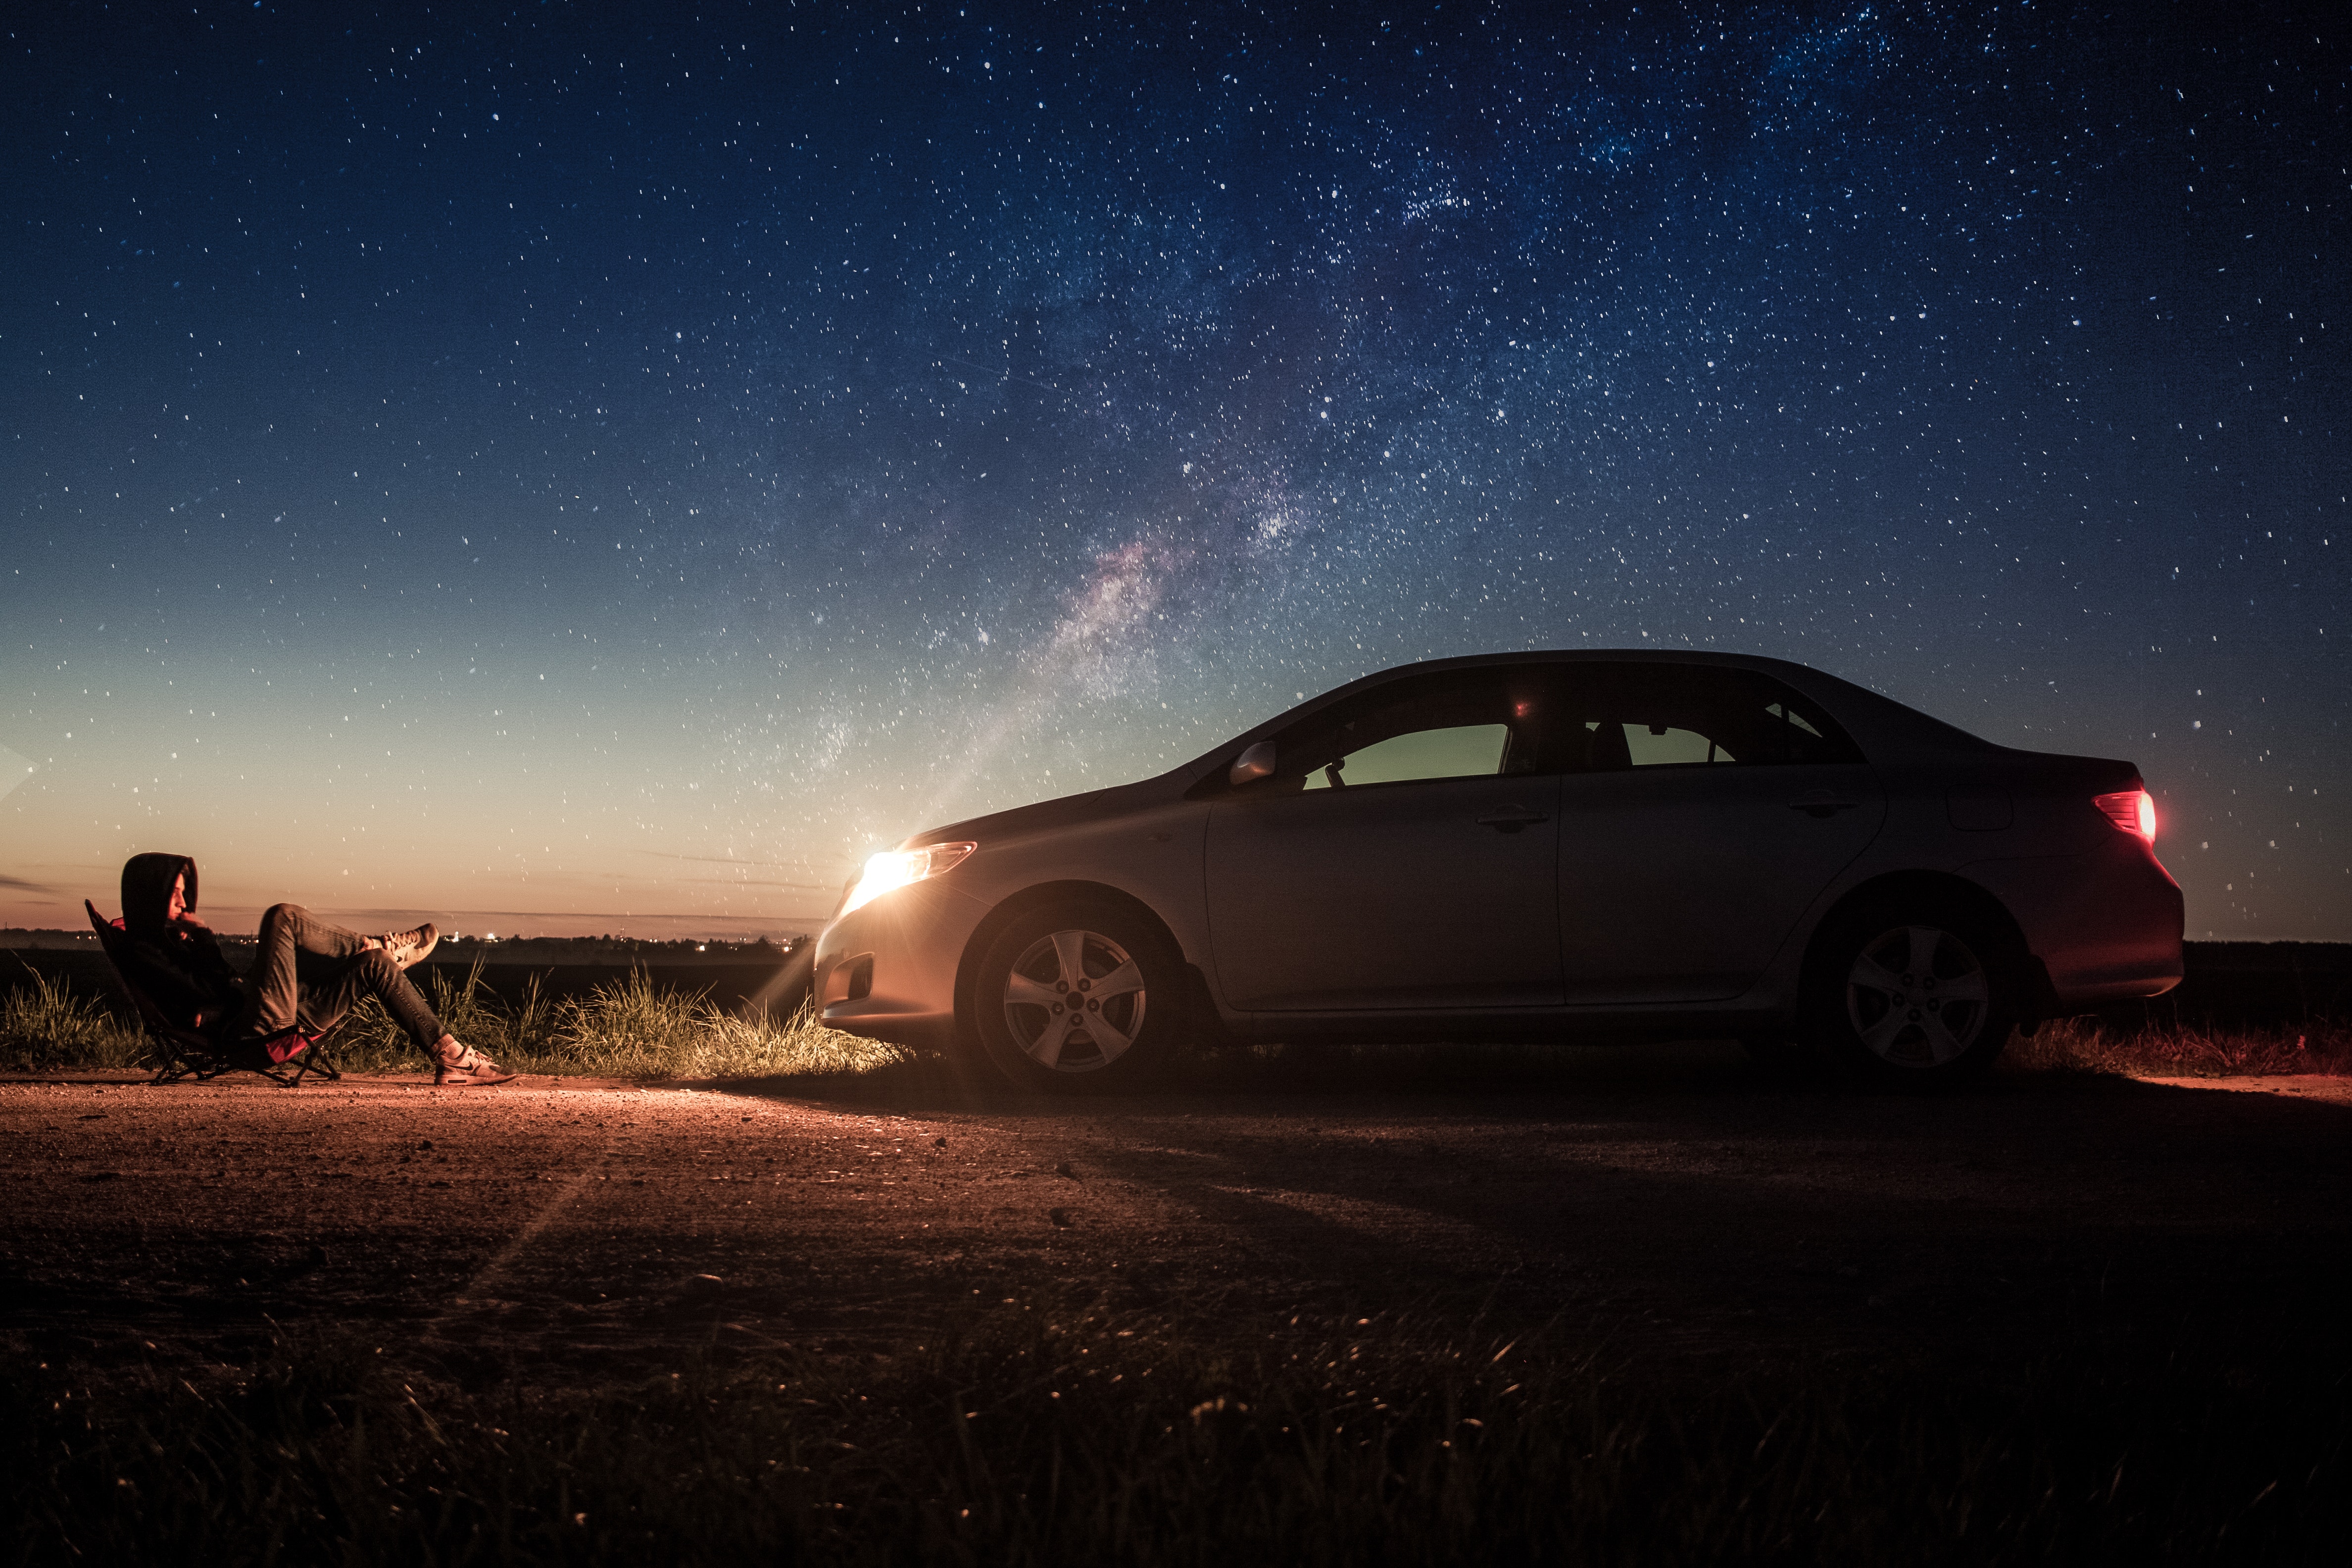
sky, night, vehicle, cloud, car, automotive lighting, photography, atmosphere, mid size car, compact car, road, landscape, meteorological phenomenon, mountain, evening